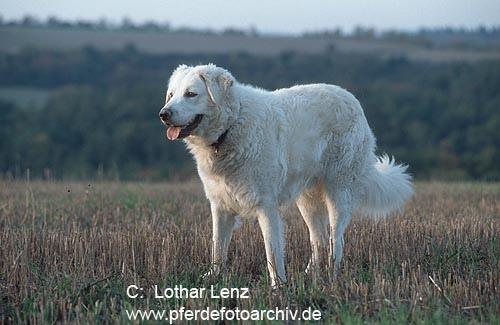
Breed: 223-n000067-kuvasz